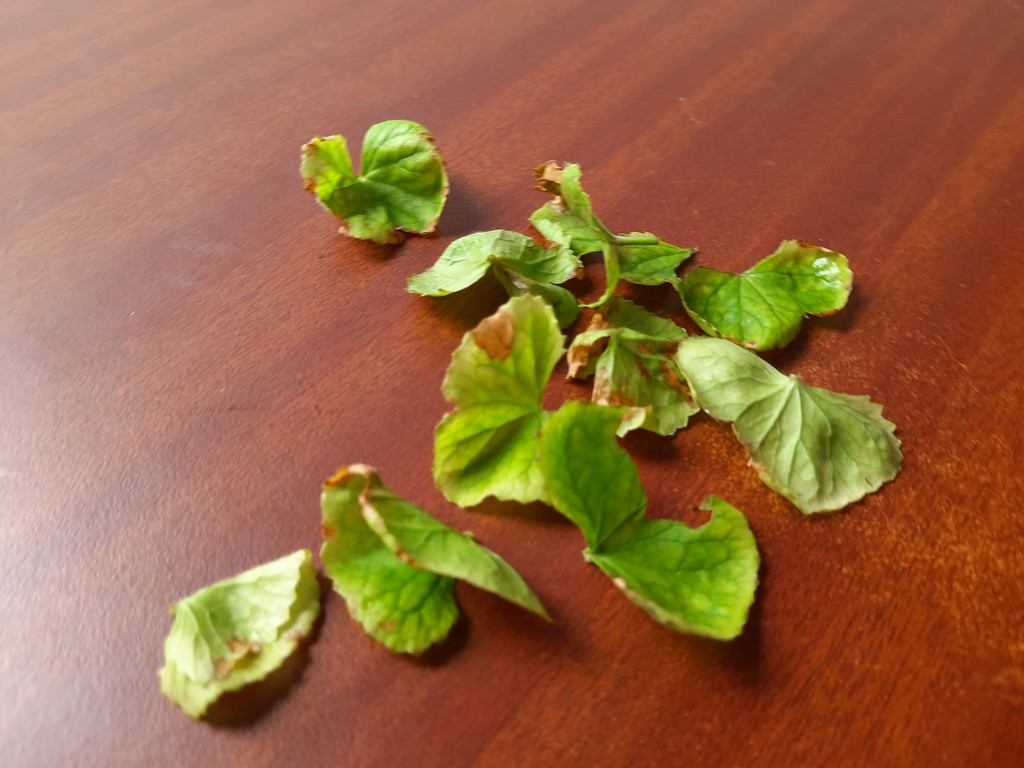
Label: Unhealthy